Cadillac Eldorado

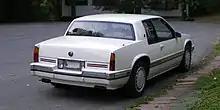
1990 Cadillac Eldorado touring coupe

The 1988 Eldorado received a facelift and sales nearly doubled from the previous year, up to 33,210. Essentially, the revision lengthened the rear fender end-caps, making the Eldorado longer than in 1987; the wheelbase, doors, roof, and glass remained relatively unchanged and body panels were revised. Standard equipment included Cadillac's new 155 horsepower 4.5 liter V8. A comprehensive anti-lock braking system, developed by Teves, was newly available. Both front and rear fenders featured creased blade elements that rose slightly proud of the adjacent sheetmetal. Revisions included a new grille above the revamped front bumper, slightly protruding three-sided tail lamps and a revised rear bumper and trunk lid. Bladed 14-inch aluminum wheels remained standard, while an optional 15-inch snowflake-pattern alloy wheel was included with the touring suspension option.